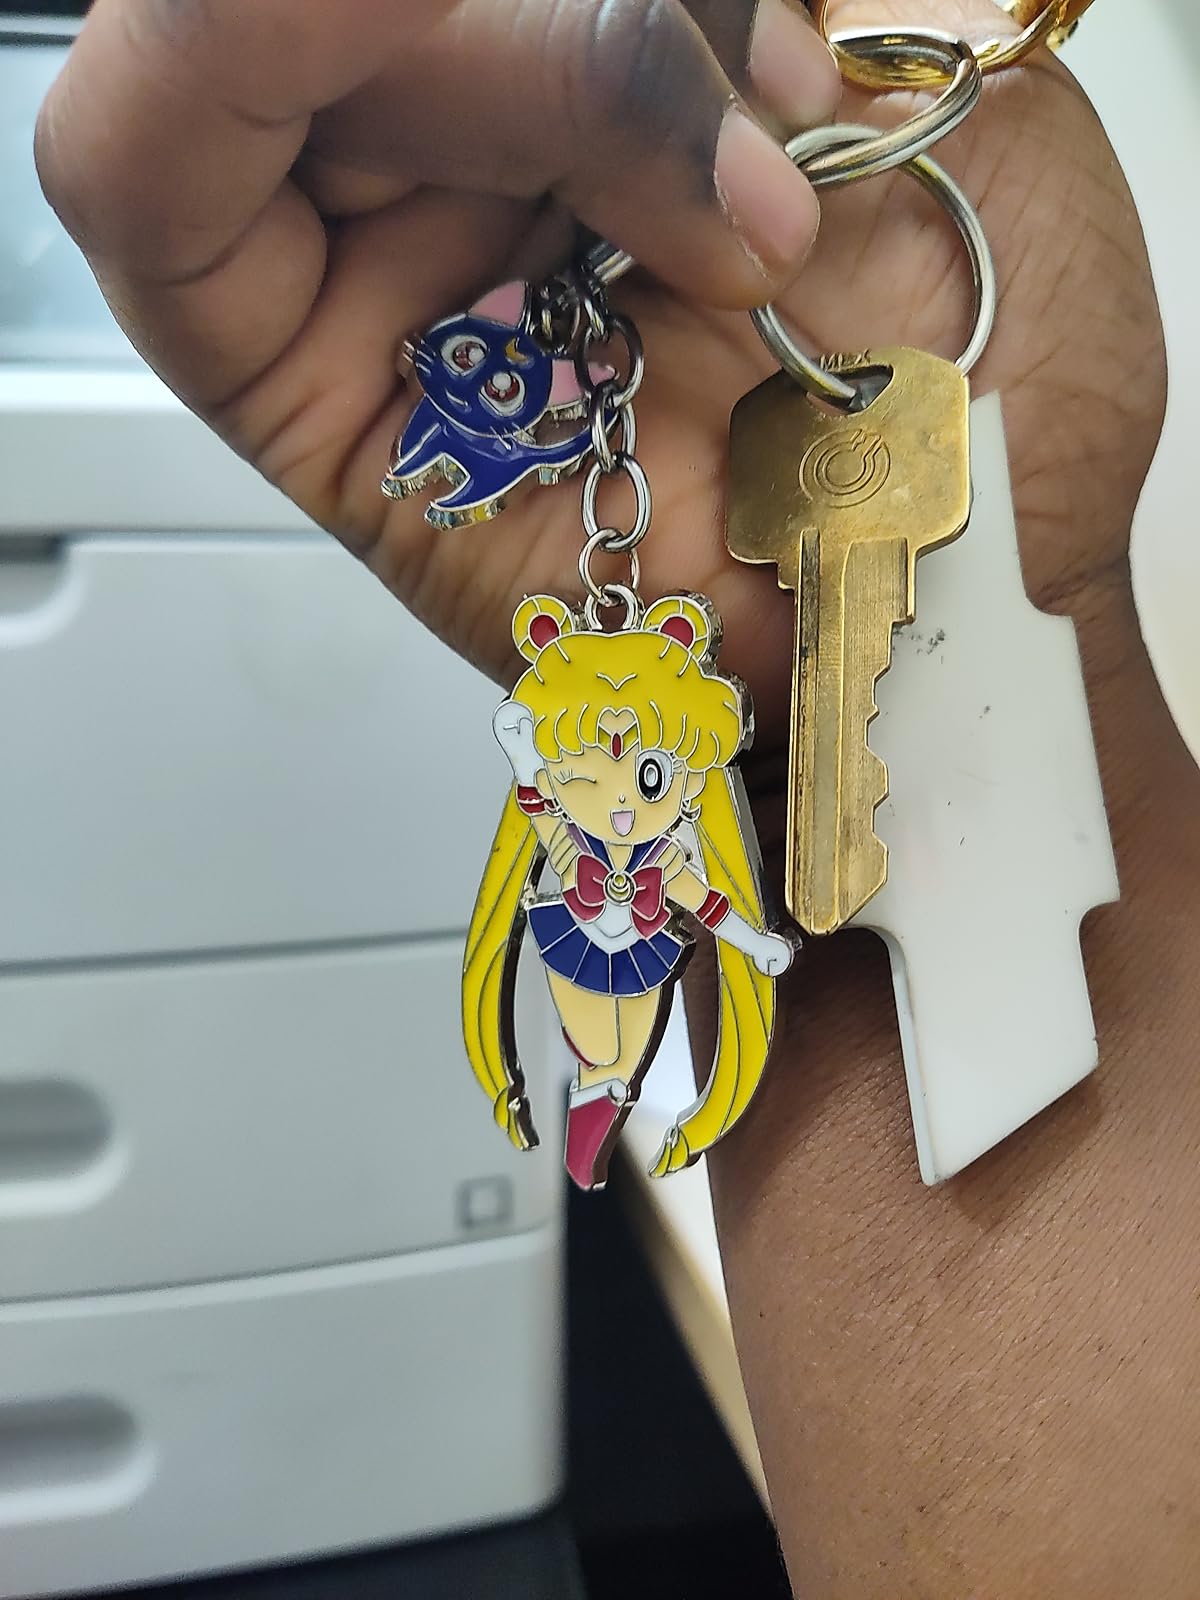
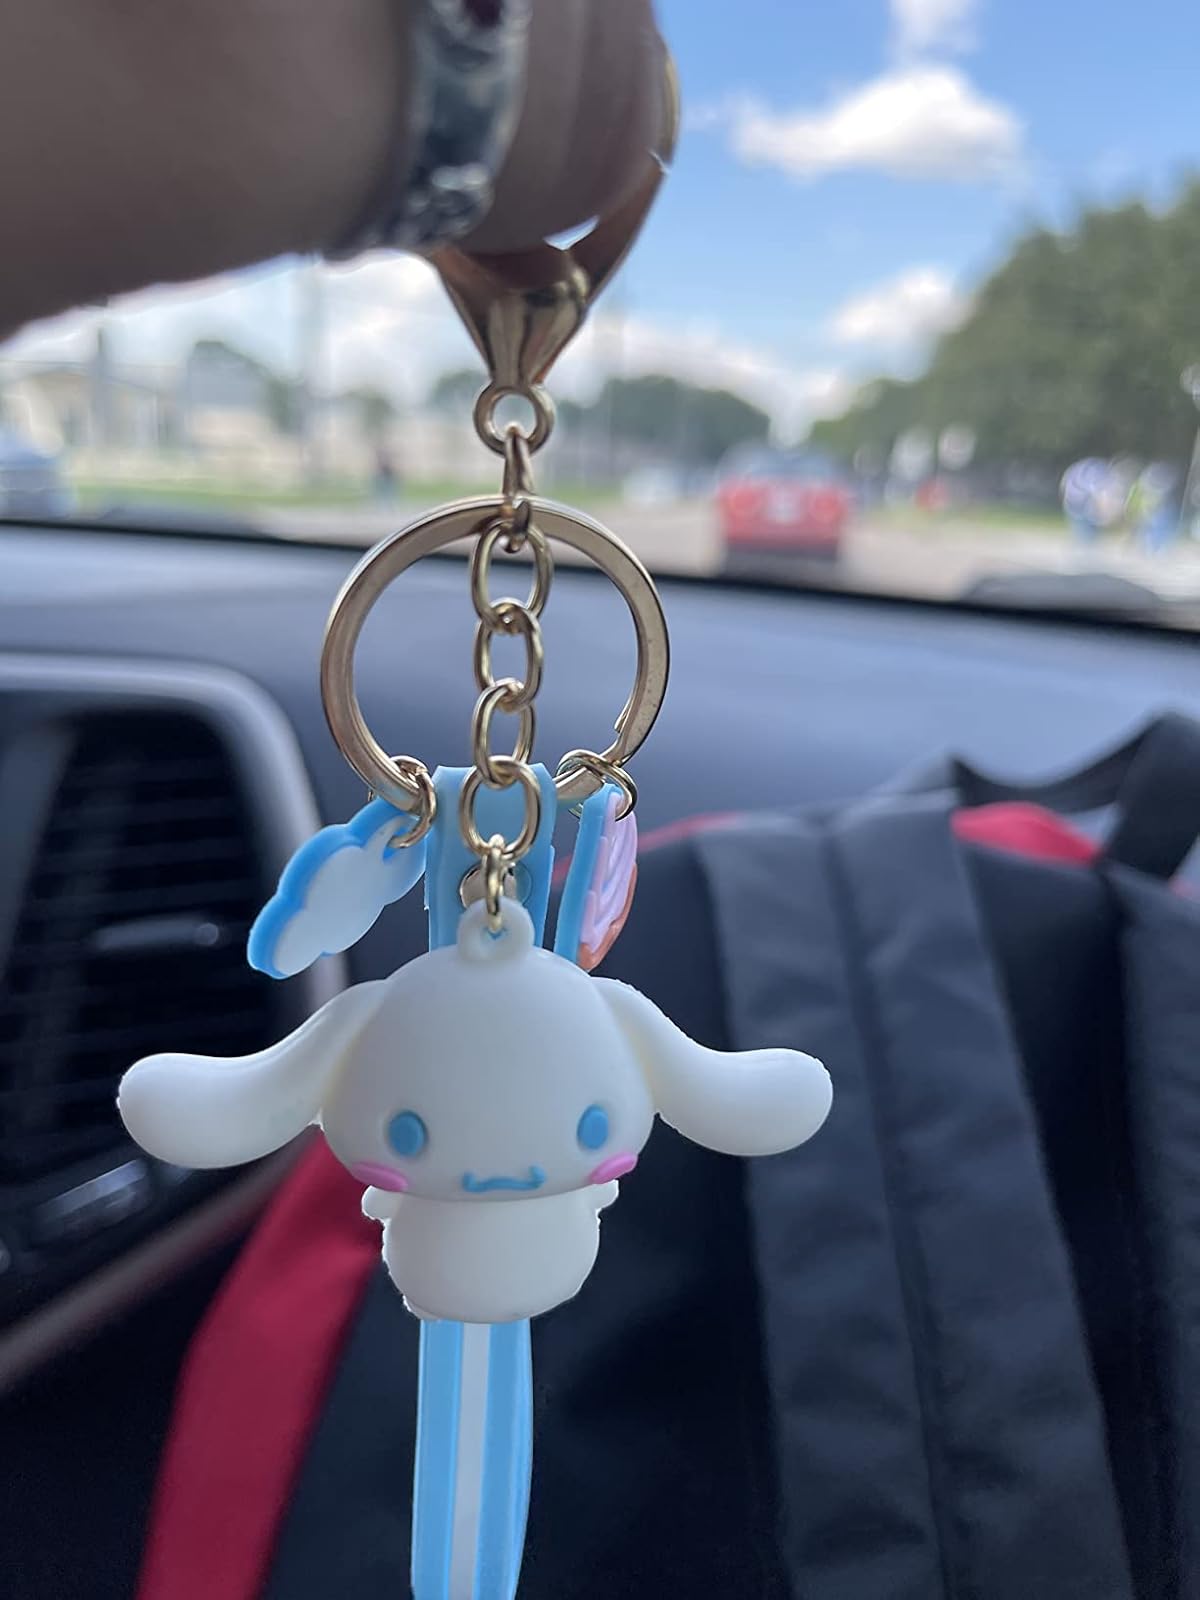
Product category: accessories_keychain
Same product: no